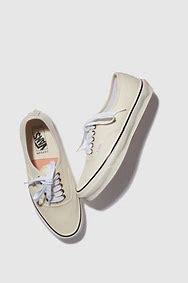
Brand: Vans
Model: UA OG Authentic LX